Elizabeth of York

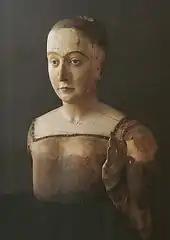

In 1502, Elizabeth of York became pregnant once more and spent her confinement period in the Tower of London. Her embroiderer Robynet made her a new rich bed with curtains decorated with clouds and roses. On 2 February 1503, she gave birth to a daughter, Katherine, who died a few days later. Succumbing to a postpartum infection, Elizabeth of York died on 11 February, her 37th birthday. Her family seems to have been devastated by her death and mourned her deeply. According to one biographer, the death of Elizabeth "broke the heart" of her husband and "shattered him". Another account says that Henry Tudor "privily departed to a solitary place and would no man should resort unto him". Within a little over two years, King Henry VII had lost his eldest son, his wife, his baby daughter, and found himself having to honour the Treaty of Perpetual Peace by sending his eldest daughter, Margaret, to Scotland.